Banggai cardinalfish

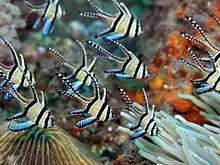
In the wild, Lembeh Straits, North Sulawesi, Indonesia.

This species is restricted to the Banggai Islands of Indonesia. This species has an extremely limited geographic range (5,500 km) and small total population size (estimated at 2.4 million). The Banggai cardinalfish is composed of isolated populations concentrated around the shallows of 17 large and 10 small islands within the Banggai Archipelago. A small population also occurs off Central Sulawesi, within Luwuk harbor. One additional population has become established in the Lembeh Strait (North Sulawesi), 400 km north of the natural area of the species distribution, following introduction by aquarium fish traders in 2000. Small populations seen (May 2014) in Secret Bay, north west Bali (Banggai cardinal fish, Secret Bay, Bali)